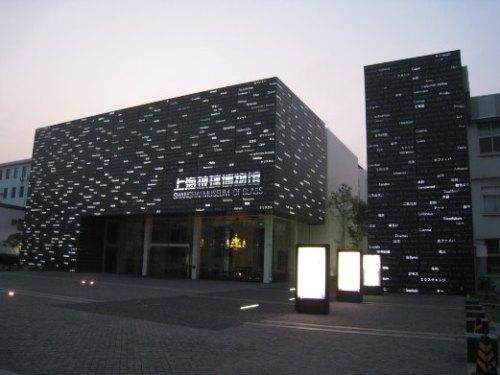
地标名称：上海玻璃博物馆
所在城市：上海市·宝山区